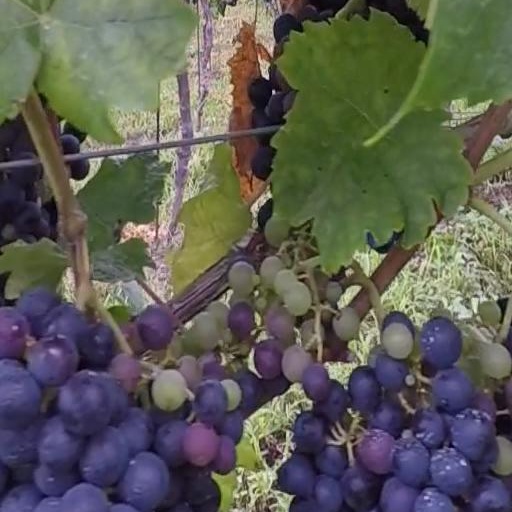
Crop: grape